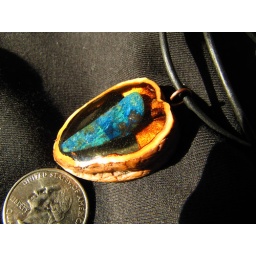
Blue/green stone set in clear resin.